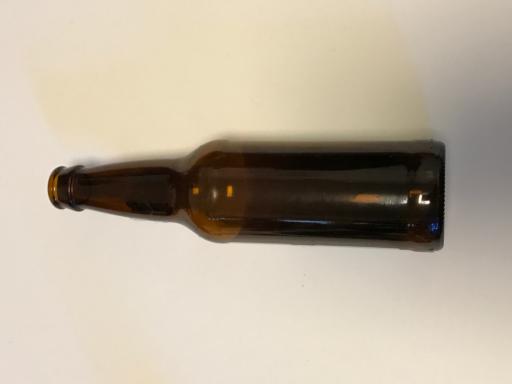
Waste category: glass